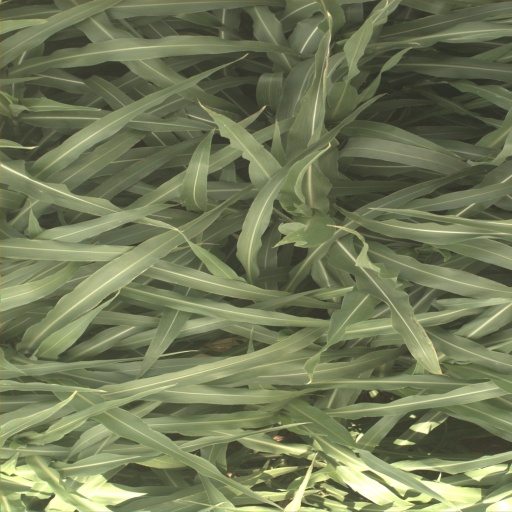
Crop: sorghum